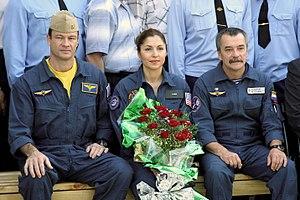
Soyouz TMA-9 est une mission spatiale vers la Station spatiale internationale, ayant emmené dans l'espace la première femme touriste spatiale, Anousheh Ansari.